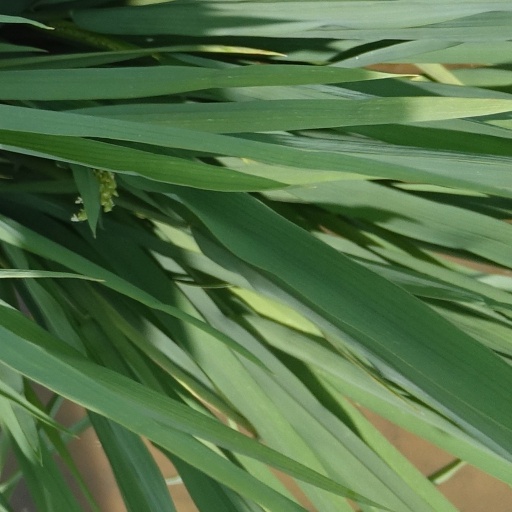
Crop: rice